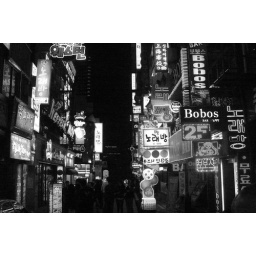
the colorful lights look stunning in black &amp;amp; white too i think!